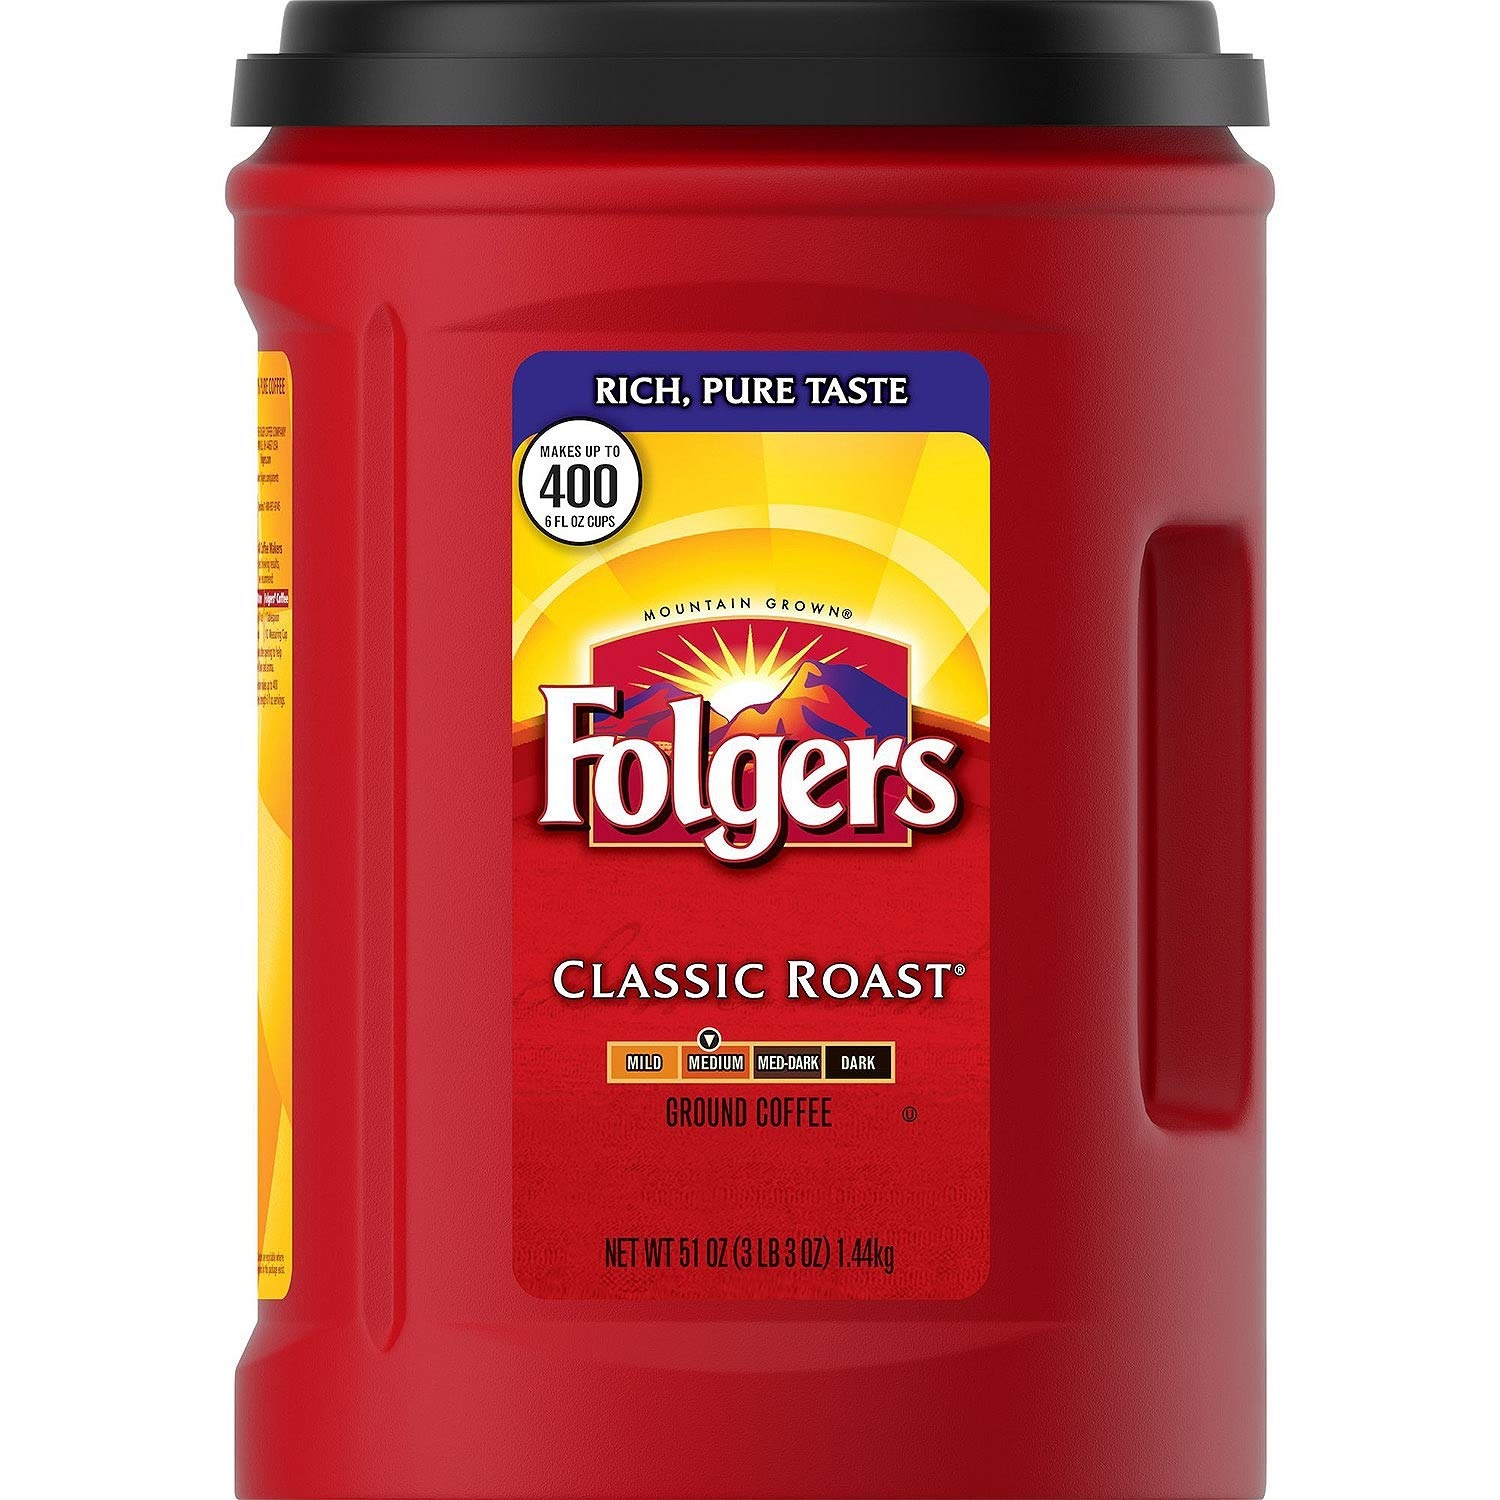
Item Name: Folgers Coffee, Classic(Medium) Roast, 51 Ounce
Product Description: Coffee
Value: 51.0
Unit: Ounce

Price: 30.99